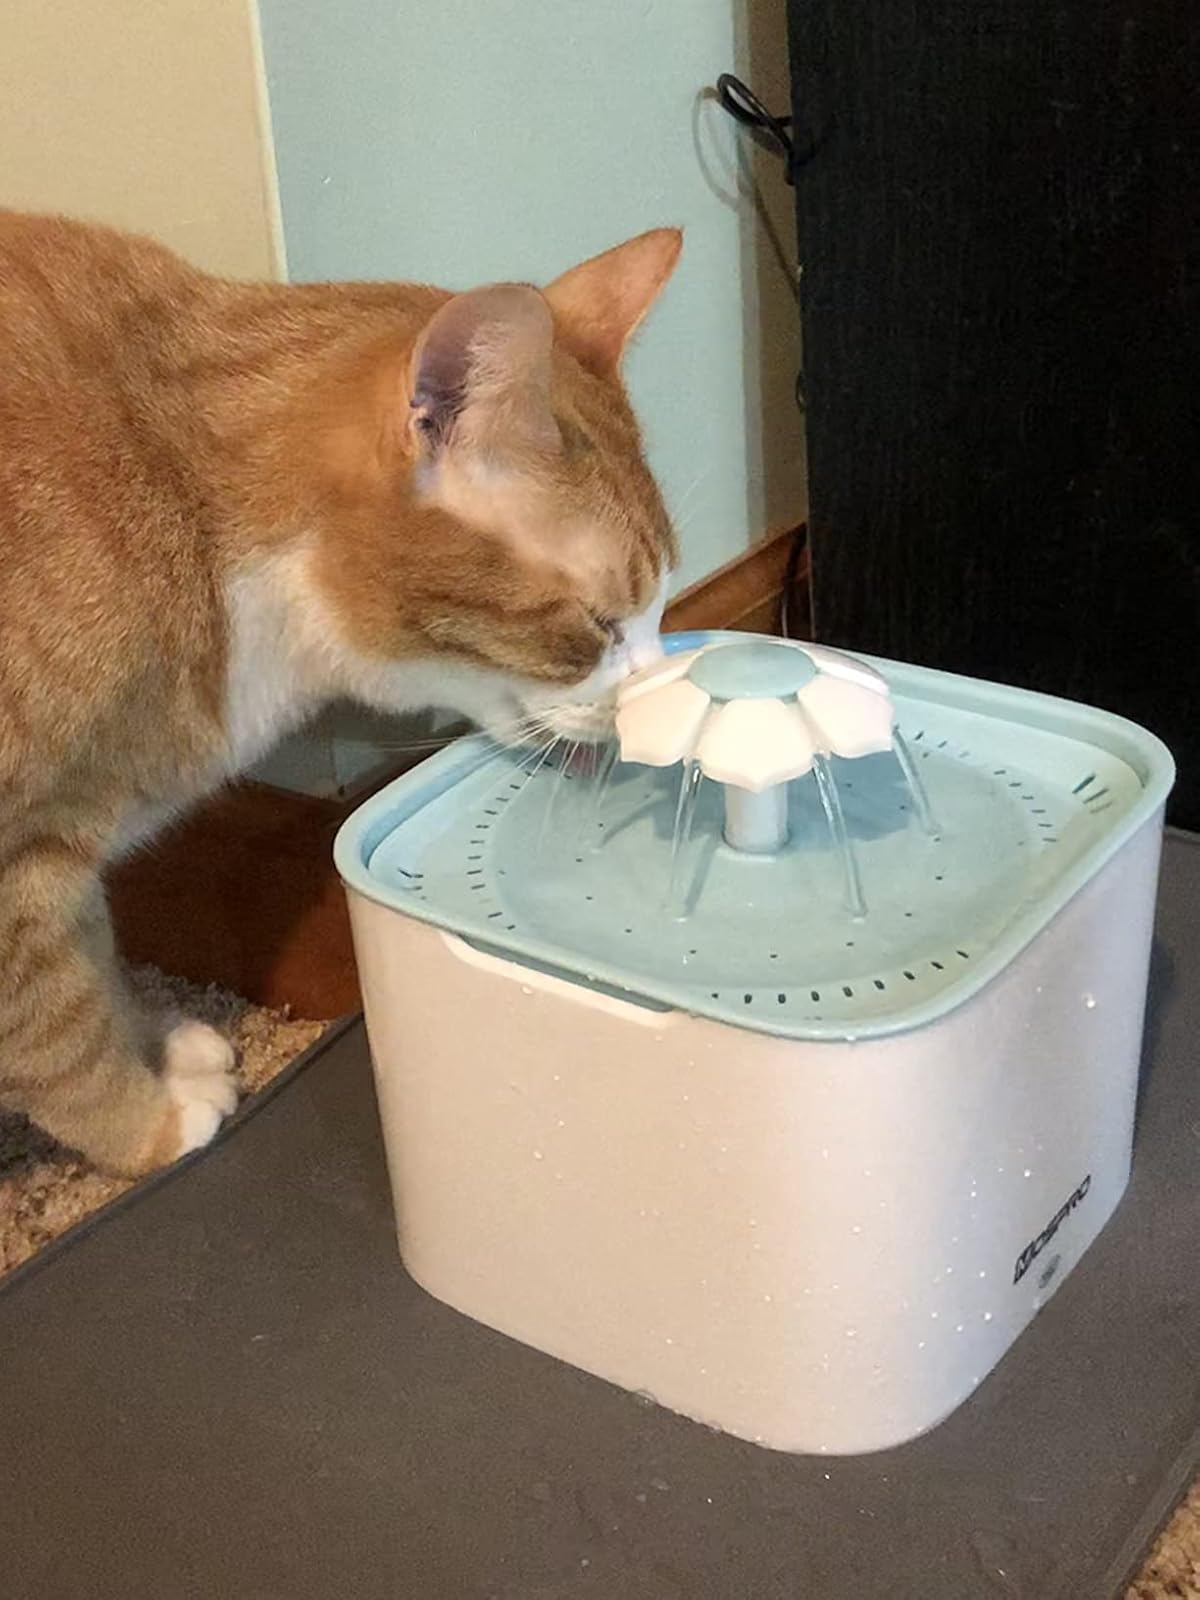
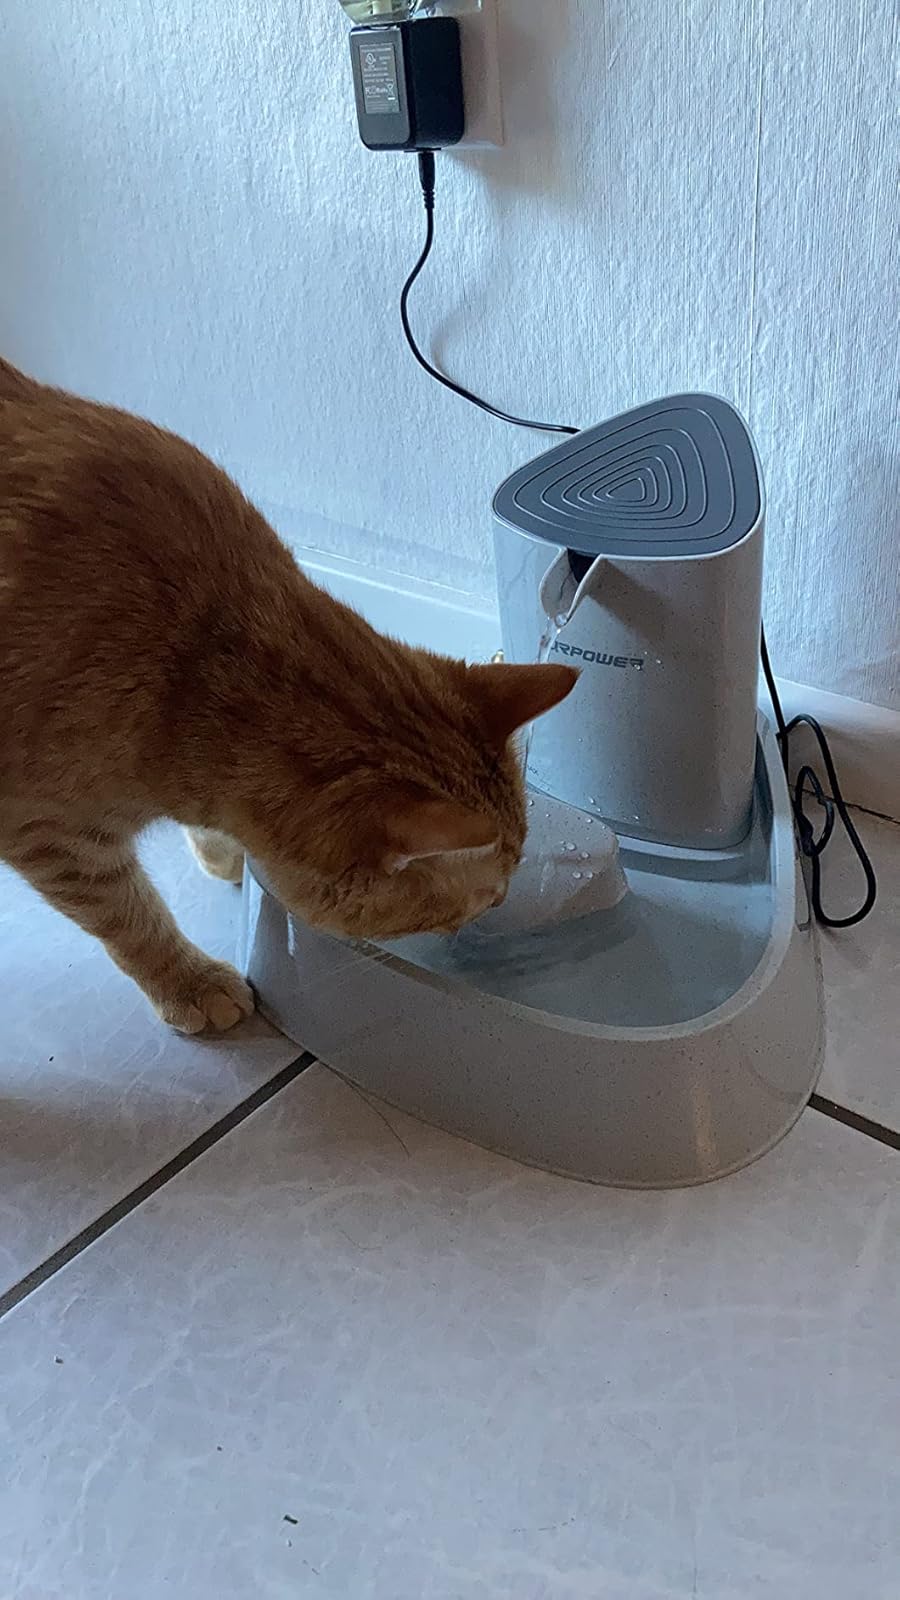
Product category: items_bowl
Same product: no